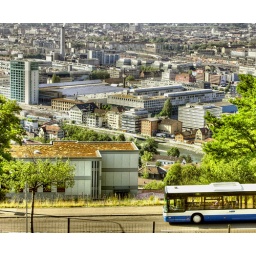
blue bus over the city